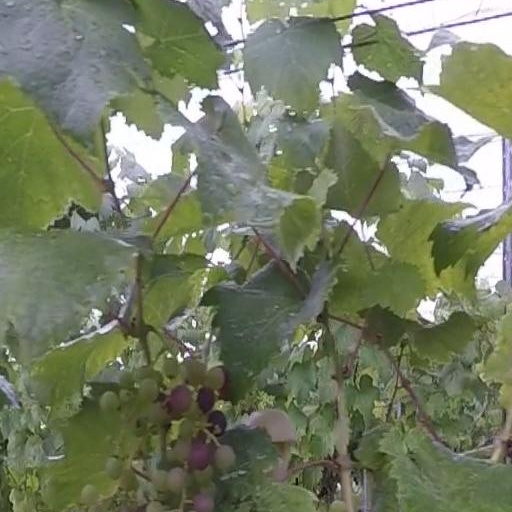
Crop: grape